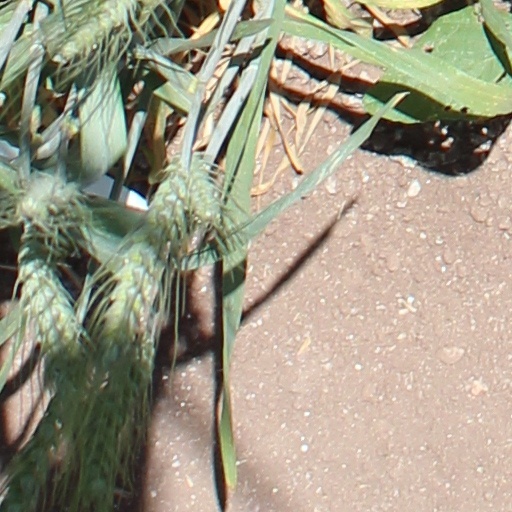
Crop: wheat